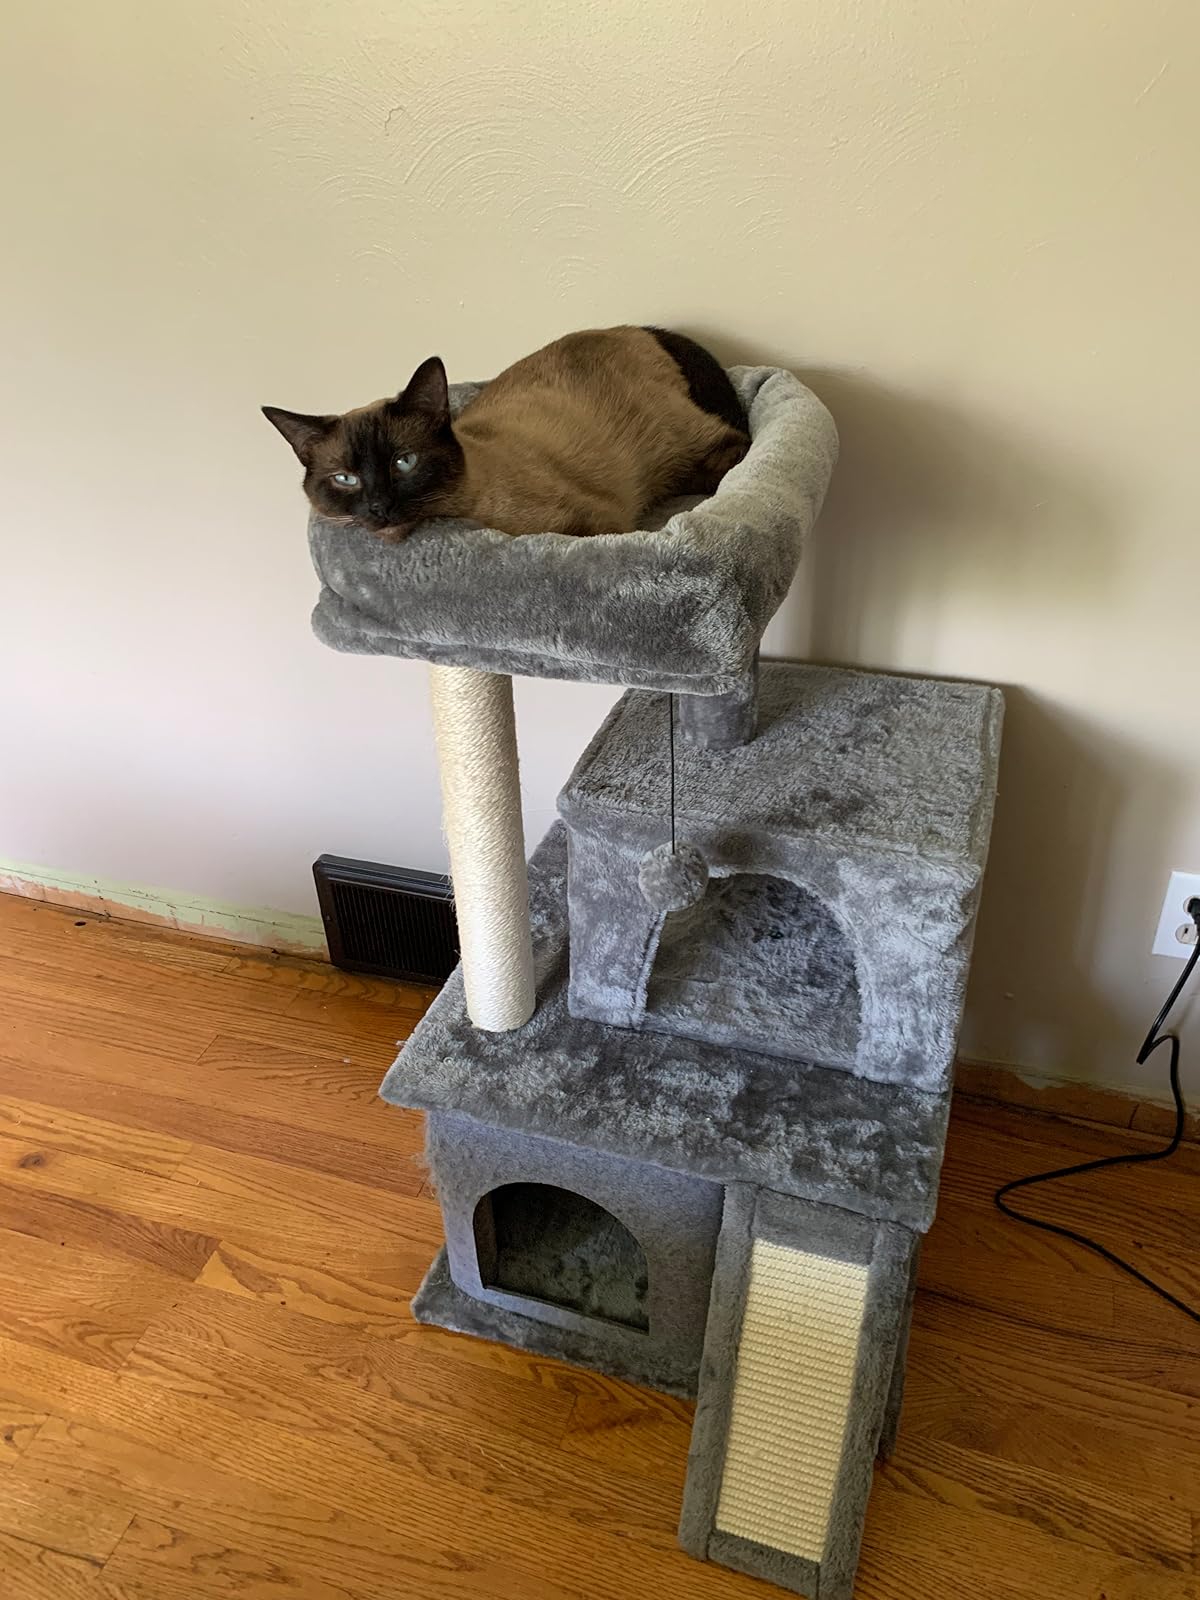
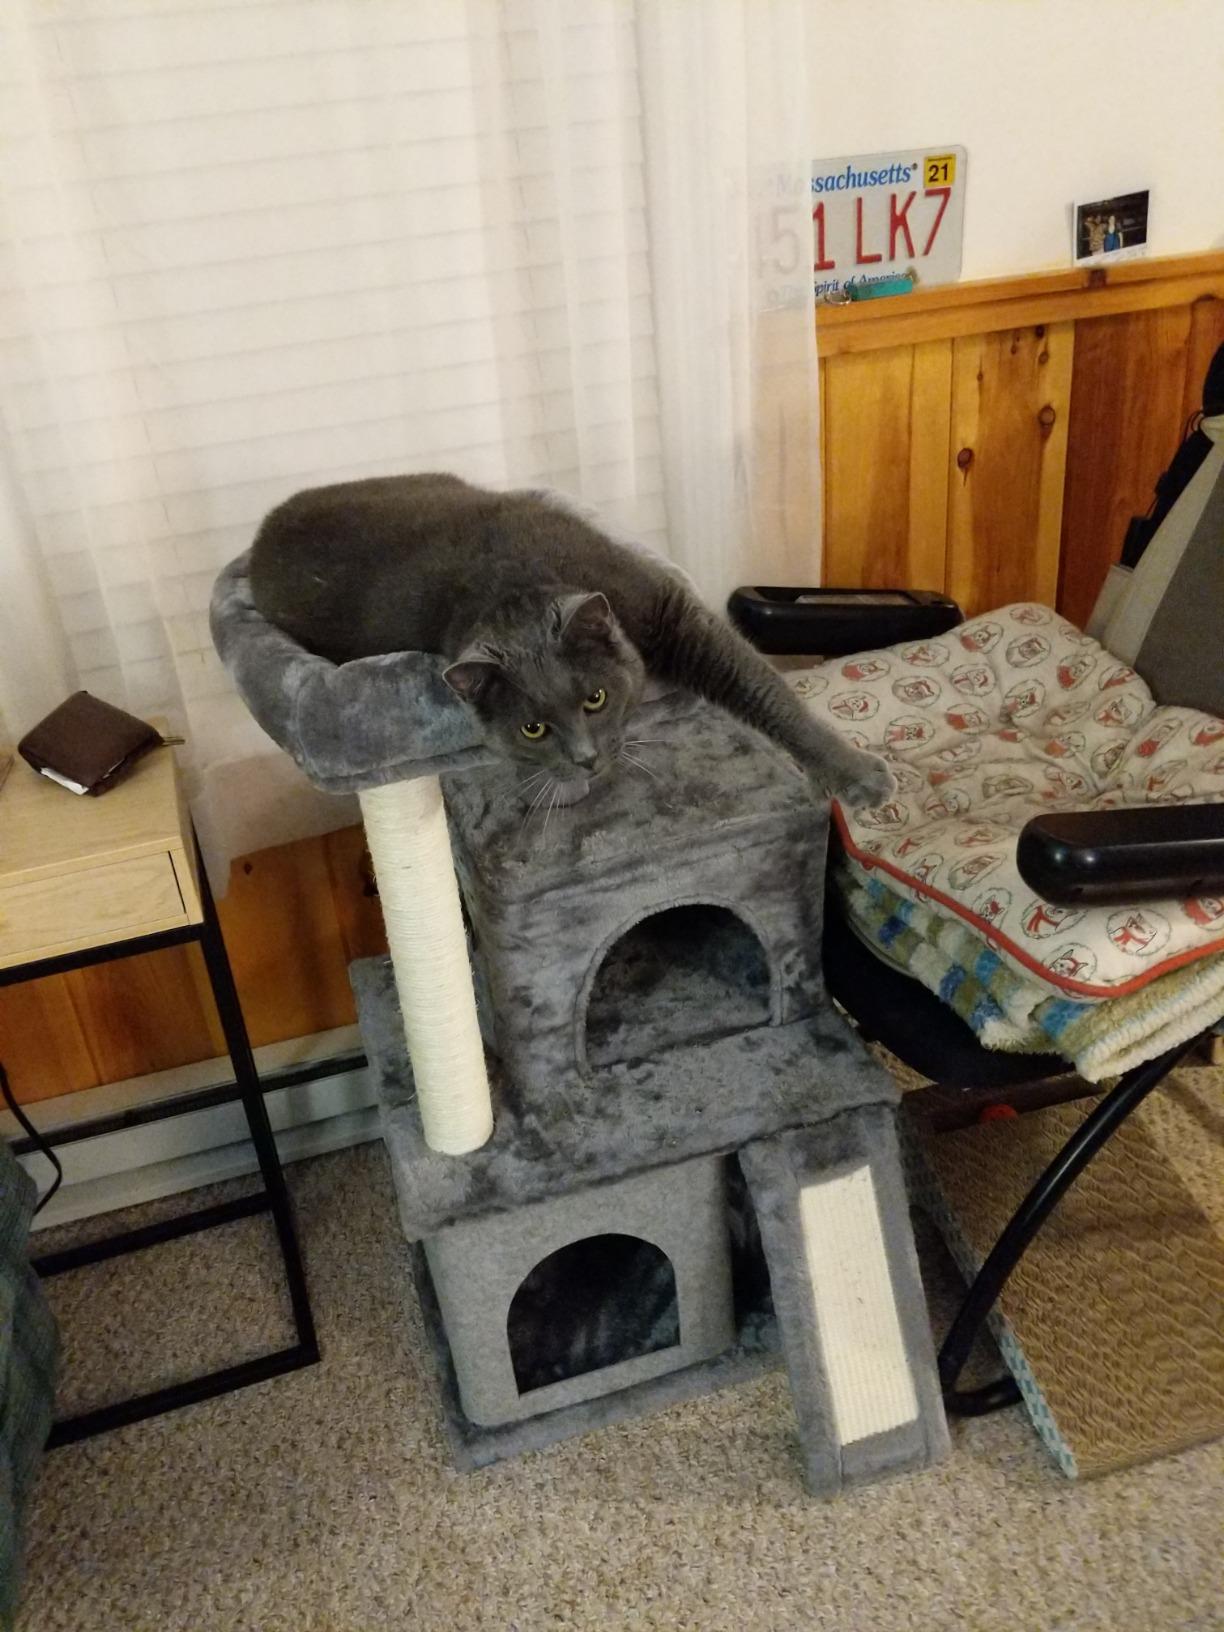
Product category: items_cat tree
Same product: yes